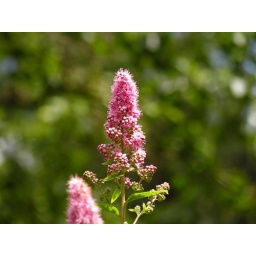
Today I made a short walk in the forest behind my house